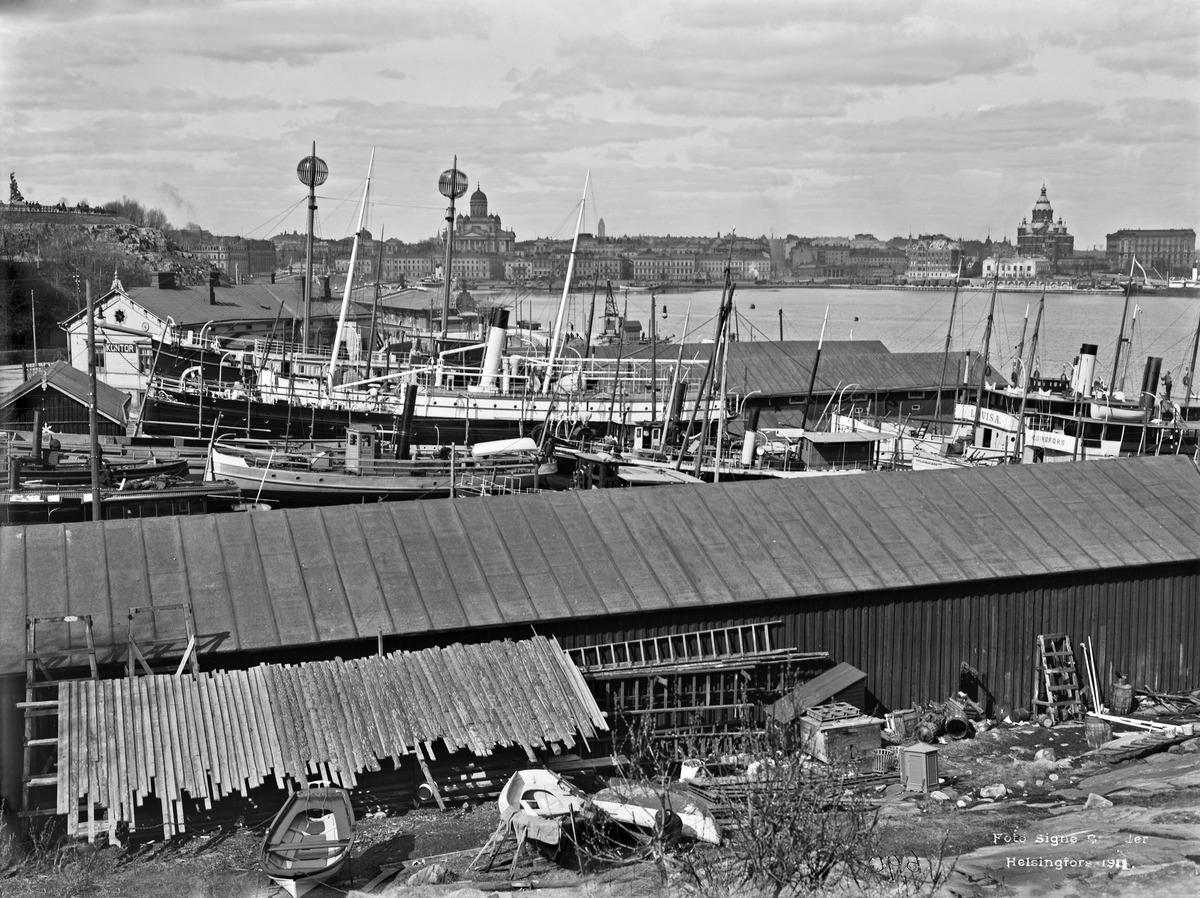
Laivaveistämö Helsingfors Skeppsvarf & Mekaniska Verkstad Eteläsatamassa, Saunakatu 3 (= Olympiaranta 3)
sisällön kuvaus: Laivaveistämö Helsingfors Skeppsvarf & Mekaniska Verkstad Eteläsatamassa, Saunakatu 3 (= Olympiaranta 3). Taustalla Kruununhaka.  Kuvattu Myllytie 4:stä pohjoiseen. mustavalkoinen
Kuvaaja: Brander, Signe, valokuvaaja
Ajankohta: kuvausaika 1912
Paikka: Suomi, Uusimaa, Helsinki, Kaivopuisto Helsinki, Olympiaranta 3. Olympialaituri
Aiheet: Helsingfors Skeppsvarf & Mekaniska Verkstad, satamat, laivat, telakat, laivanrakennus, teollisuus